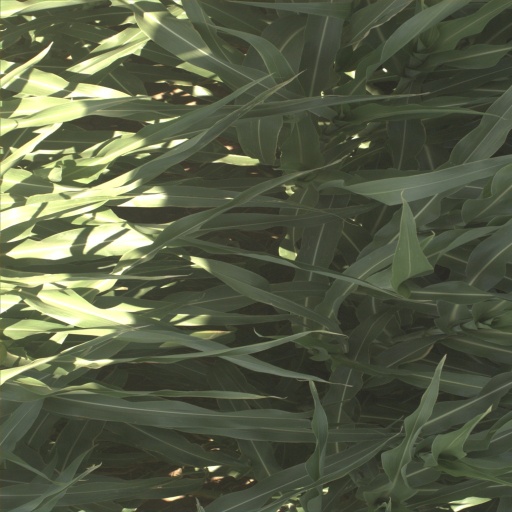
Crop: sorghum